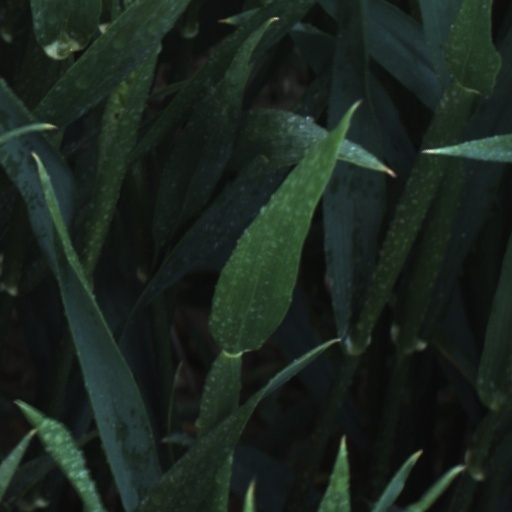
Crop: wheat